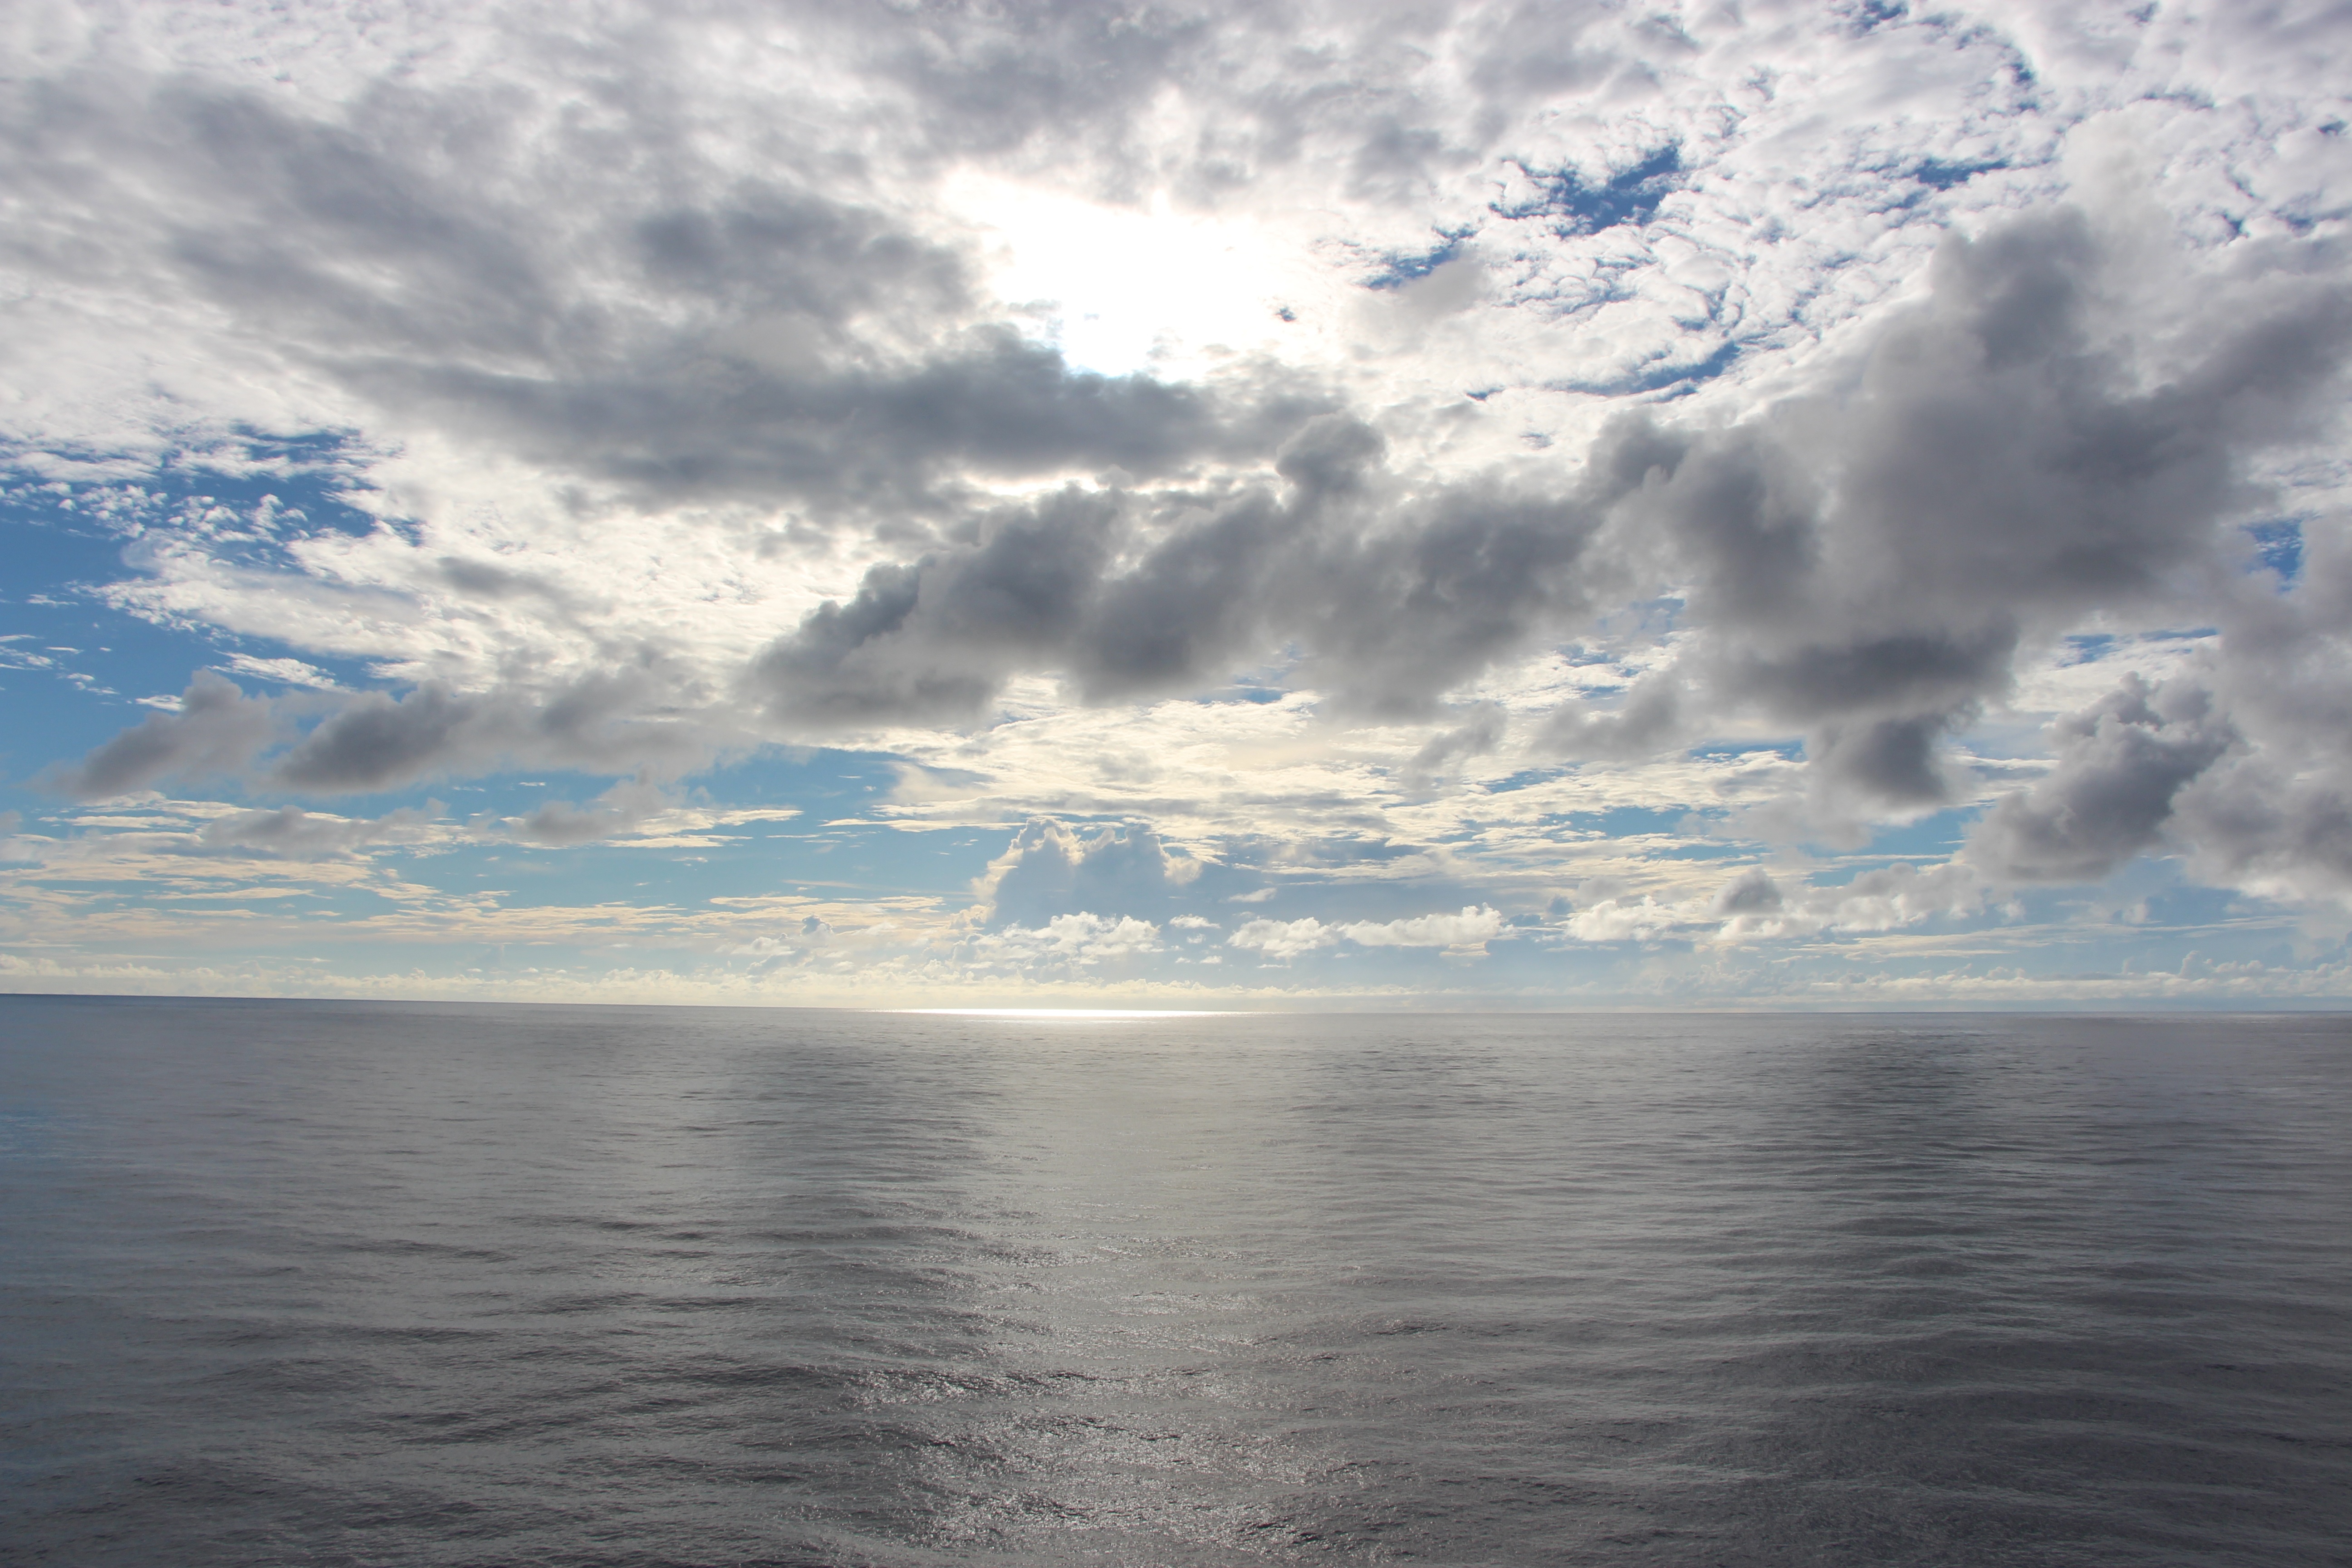
beach, sea, coast, water, ocean, horizon, cloud, sky, sunset, sunlight, shore, wave, bay, body of water, clouds, sky clouds, beautiful landscape, arctic ocean, meteorological phenomenon, wind wave